Noah Gray-Cabey

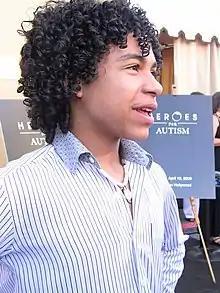
Gray-Cabey in 2009

Noah Gray-Cabey (born November 16, 1995) is an American actor and pianist. He is known for his roles in the television series "My Wife and Kids" and "Heroes". He has appeared on the television shows "Ripley's Believe It or Not", "48 Hours", "The Tonight Show", "Good Morning America" and "The Oprah Winfrey Show". Gray-Cabey also starred in the CBS medical drama "Code Black" as Dr. Eliot Dixon.